History of United States prison systems

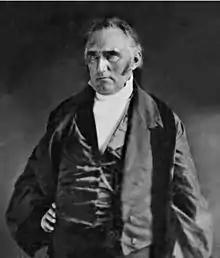
Francis Wayland, a Baptist reformer of the antebellum period, advocated for the "Auburn (or Congregate) System".

Reformers in the United States also began to discuss the effect of criminal punishment itself on criminality in the post-revolutionary period, and at least some concluded that the barbarism of colonial-era punishments, inherited from English penal practice, did more harm than good. "The mild voice of reason and humanity," wrote New York penal reformer Thomas Eddy in 1801, "reached not the thrones of princes or the halls of legislators." "The mother country had stifled the colonists' benevolent instincts," according to Eddy, "compelling them to emulate the crude customs of the old world. The result was the predominance of archaic and punitive laws that only served to perpetuate crime." Attorney William Bradford made an argument similar to Eddy's in a 1793 treatise.